Bali Kingdom

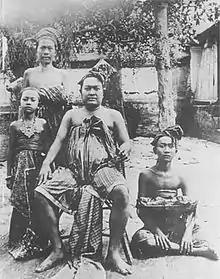
Dewa Agung of Klungkung in 1908

Although European contact had been made since 1512 and later in 1585 by the Portuguese fleet, no real presence of European power was felt in Bali as the Balinese kingdoms continued their way of life preserved since the Hindu Majapahit era. In 1597, Dutch ships with Cornelis de Houtman arrived in Bali. A second Dutch expedition appeared in 1601, that of Jacob van Heemskerck. On this occasion, the Dalem of Gelgel sent a letter to Prince Maurits, a translation of which was sent by Cornells van Eemskerck. The letter granted the Dutch permission to trade in Bali as well as stating Bali's request to freely trade with the Dutch. This diplomatic letter of friendship and trade agreement was mistranslated as Balinese recognition of Dutch overlordship and was subsequently used by the Dutch to lay their claims to the island. Although the VOC — centred in Batavia (now Jakarta) — was very active in the Maluku Islands, Java and Sumatra, it took little interest in Bali, as the VOC was more interested in the spice trade, a produce scarce in Bali which was mainly a rice agriculture kingdom. The opening of a trading post was attempted in 1620 but failed due to local hostility. The VOC left the Bali trade to private traders, mainly Chinese, Arab, Bugis and occasionally Dutch, who mainly dealt with opium and slave trade.